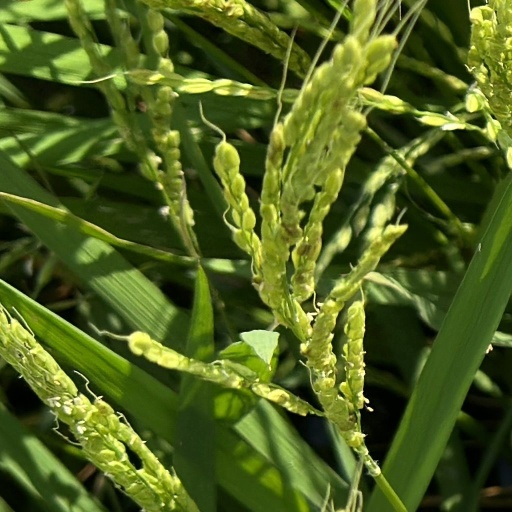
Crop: rice